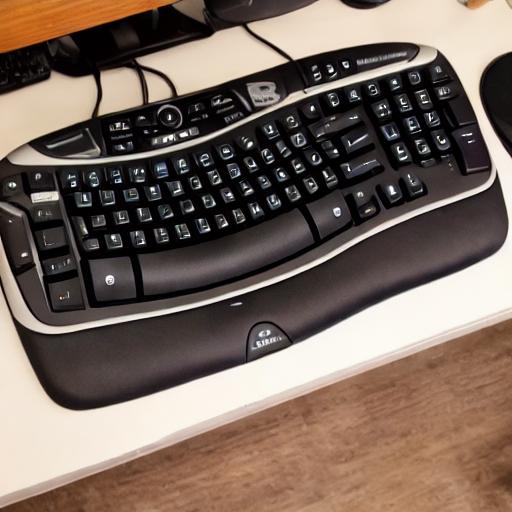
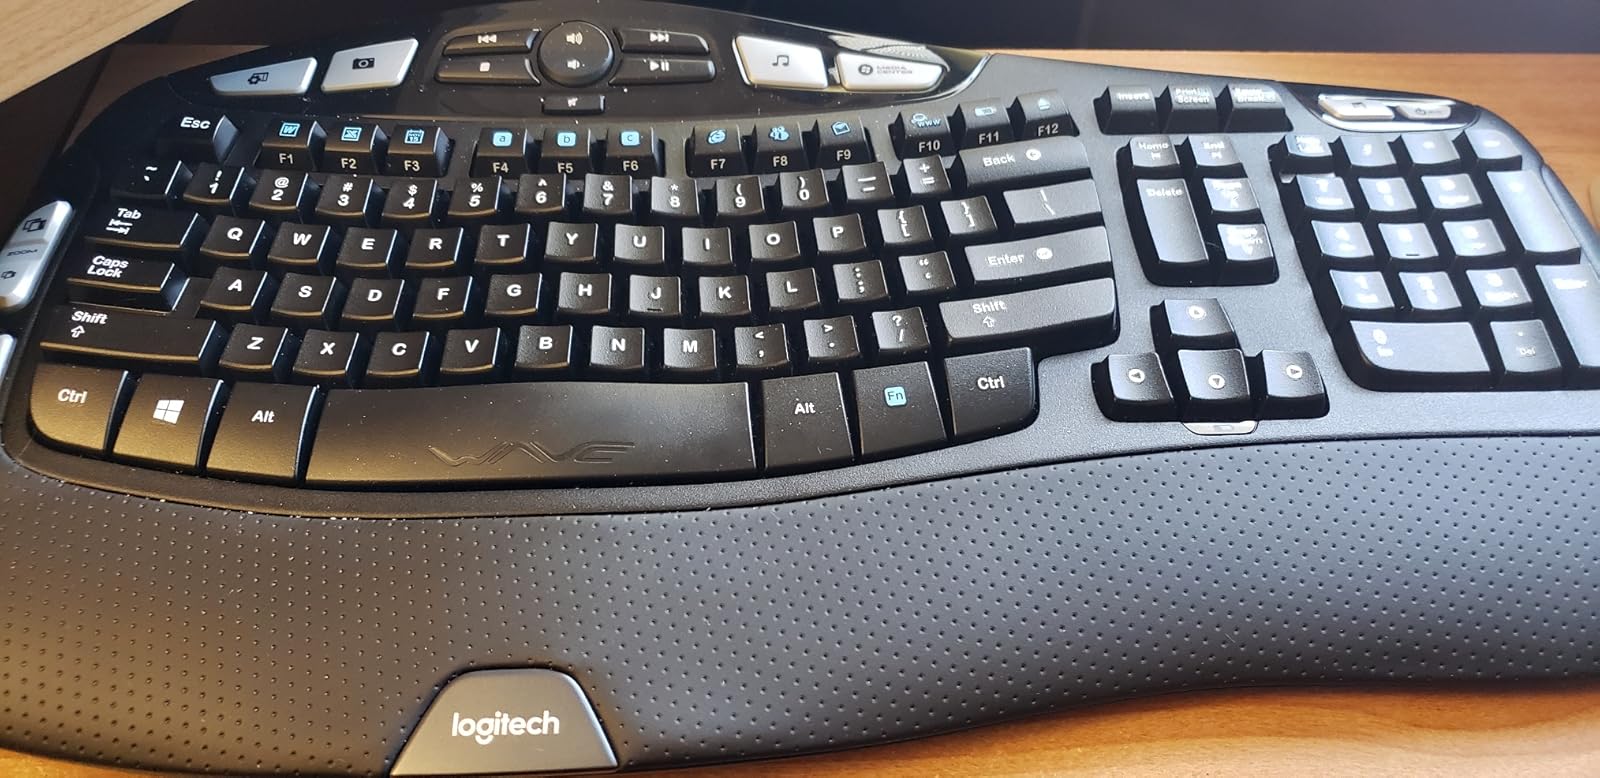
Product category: keyboard
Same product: no